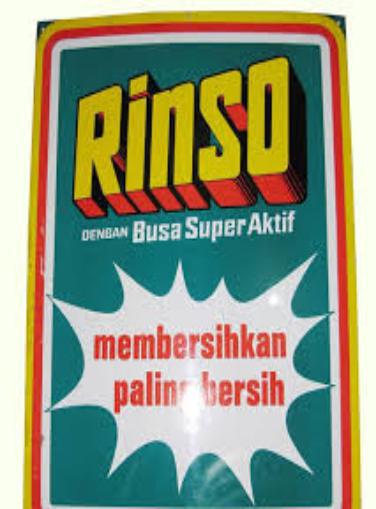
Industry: Necessities